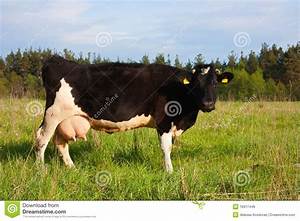
Label: cow